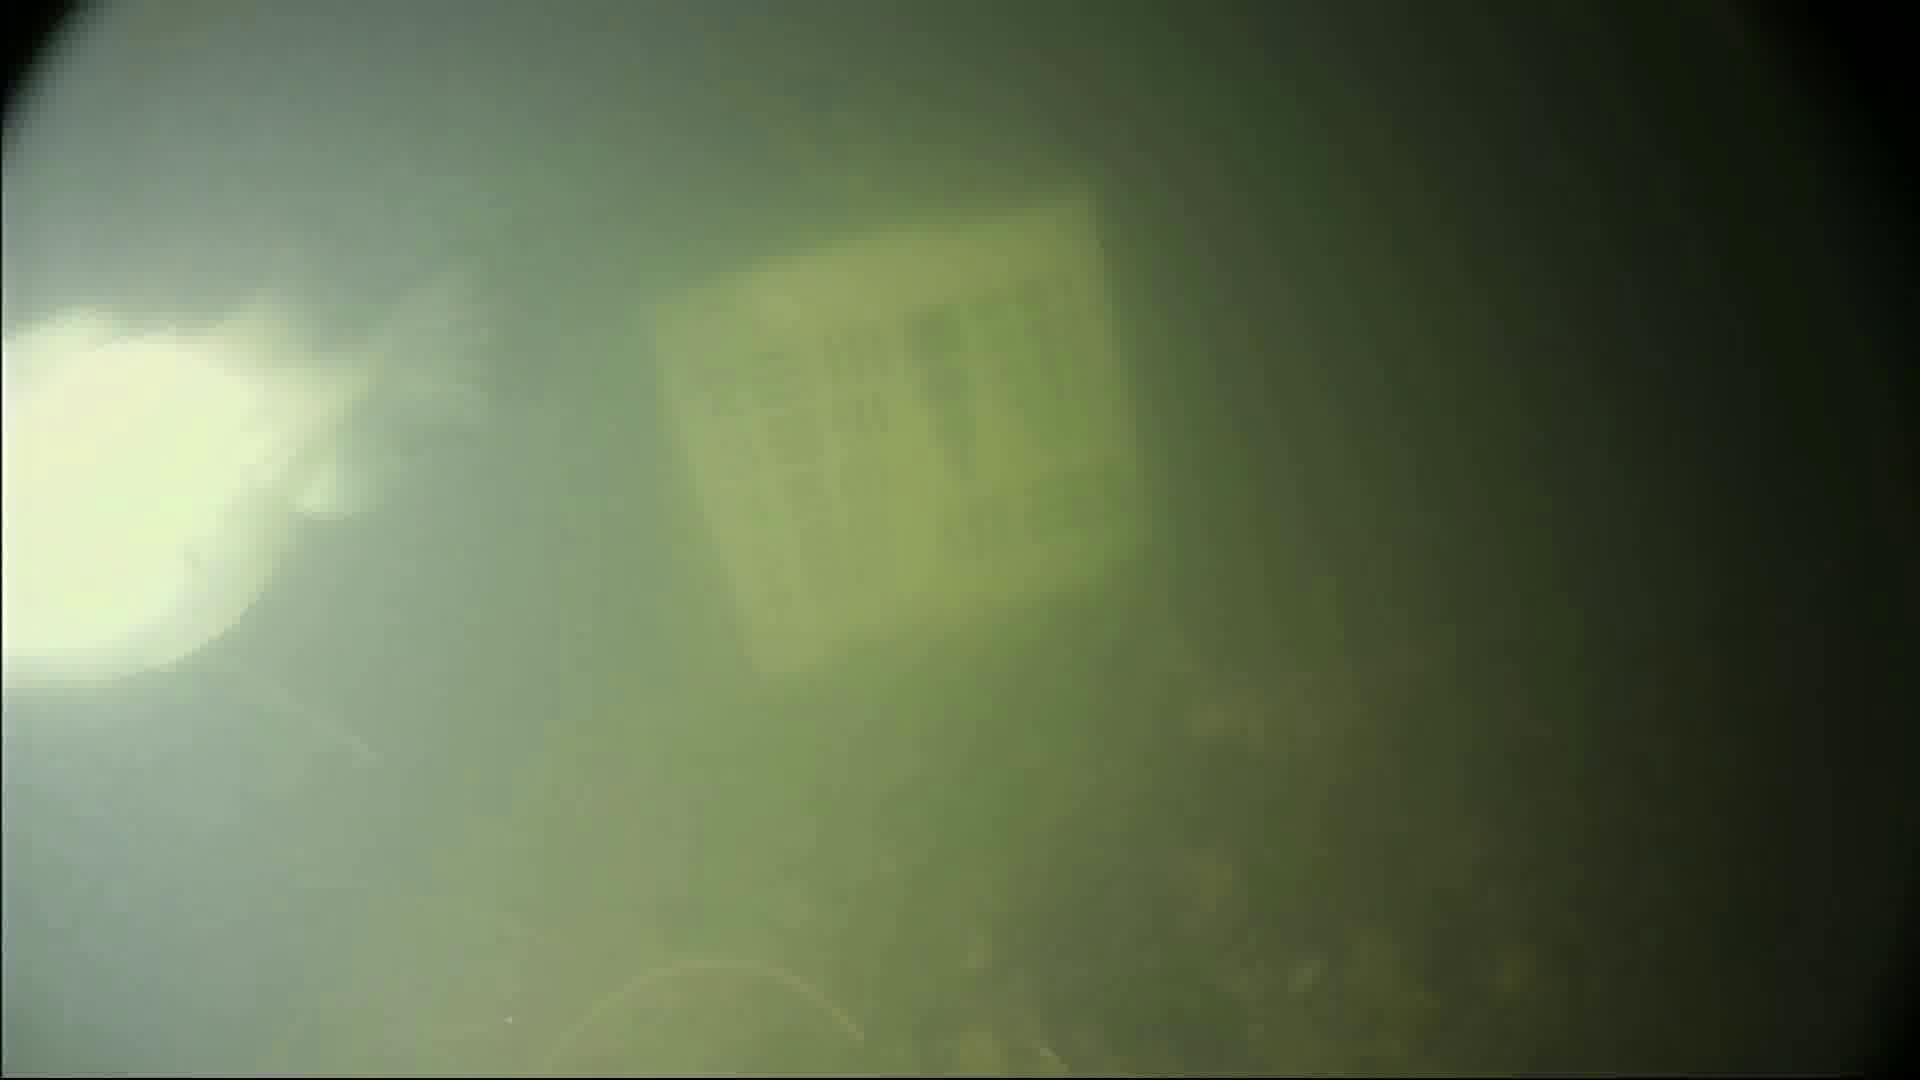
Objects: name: fish